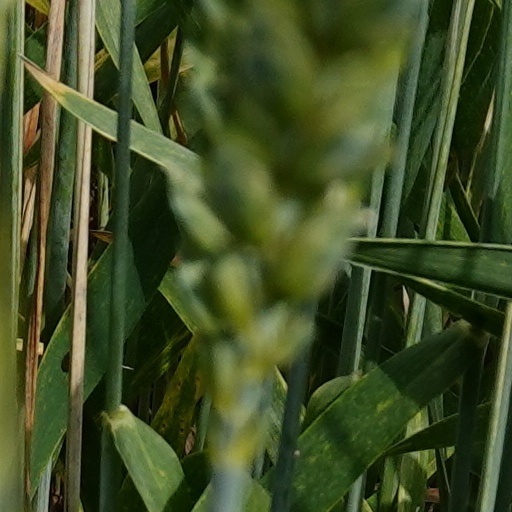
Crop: wheat